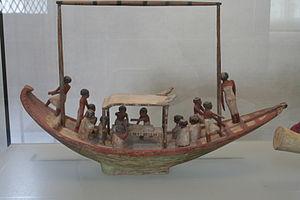
Le Livre des morts des Anciens Égyptiens a pour véritable titre, à l'époque de l'Égypte antique, Livre pour sortir au jour. Le « jour » en question est celui des vivants, mais aussi de tout principe lumineux s'opposant aux ténèbres, à l'oubli, à l'anéantissement et à la mort. Dans cette perspective, le défunt égyptien cherche à voyager dans la barque du dieu soleil Rê et à traverser le royaume d'Osiris.